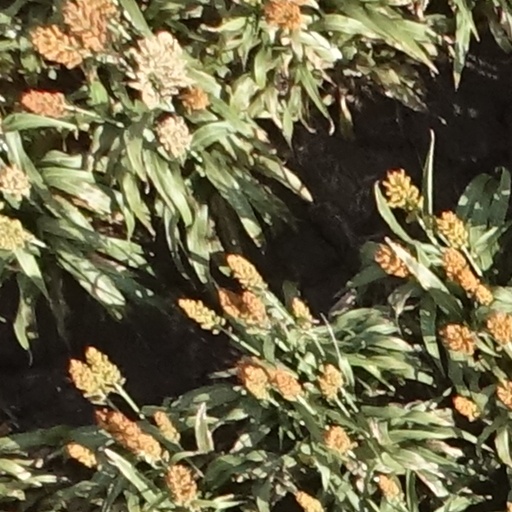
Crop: sorghum